Andhra Pradesh Medtech Zone

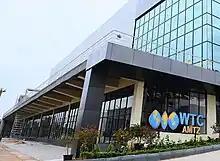
WTC-AMTZ

WTC-AMTZ fosters trade and collaboration facilities to its partners and businesses around.